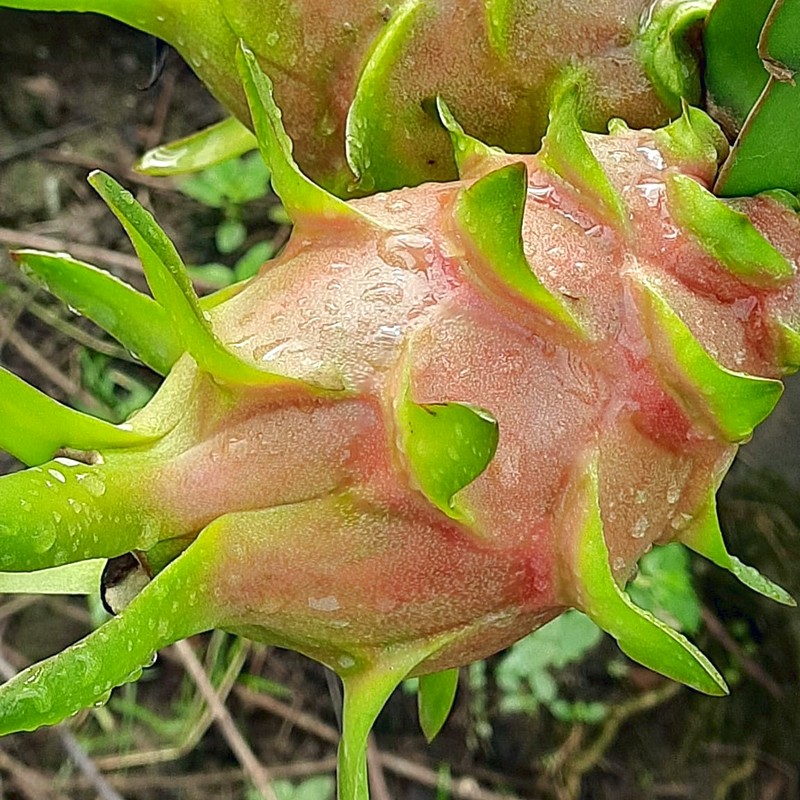
Label: Fresh Dragon Fruit